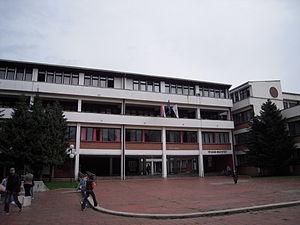
L'Université de Banja Luka est une université située à Banja Luka, Bosnie-Herzégovine. Elle a été fondée en 1975 et elle est organisée en 12 facultés. En 2011, l'université compte environ 17 000 étudiants.